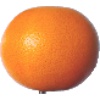
Label: Grapefruit Pink 1